Bruno Lochet

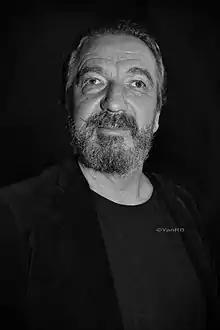
Lochet in 2018

Bruno Lochet (born 18 October 1959) is a French actor. He is best known for playing in the cult TV series "Les Deschiens" (1993–2002), in which he played alongside Yolande Moreau.